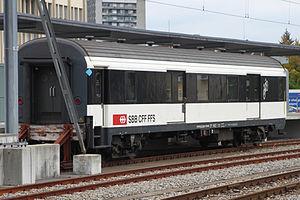
Les VU IV, pour voitures unifiées du type IV forment une classe de voitures ferroviaires standardisées utilisées en Suisse par les SBB-CFF-FFS. Elle a été introduite dès 1981.